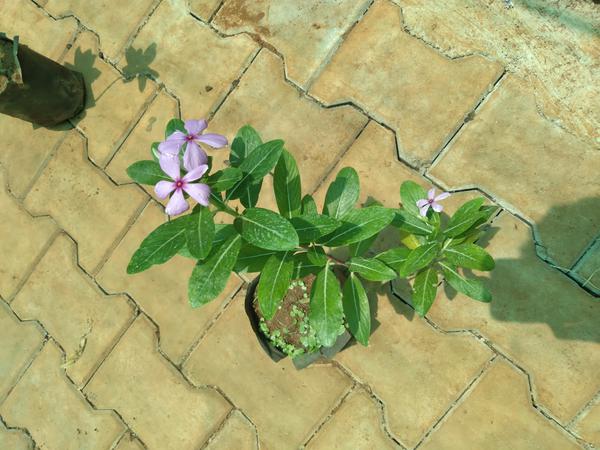
Plant: Nithyapushpa